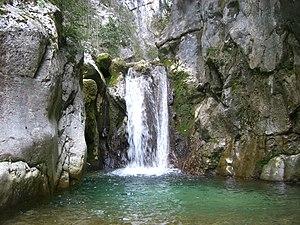
Une cascade près de Cognin-les-Gorges.
Cognin-les-Gorges est une commune française située dans le département de l'Isère en région Auvergne-Rhône-Alpes. Elle fait partie de la communauté de communes de Saint-Marcellin Vercors Isère Communauté.